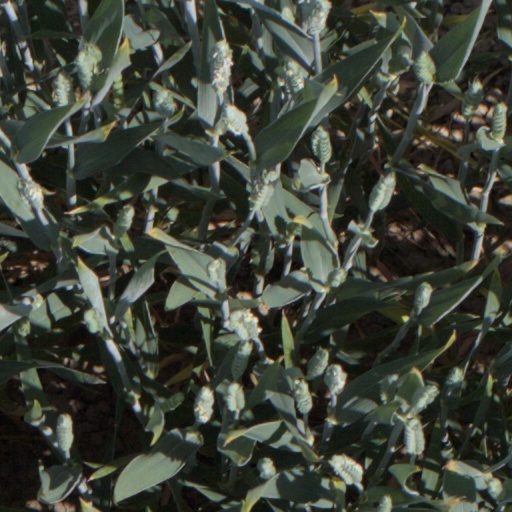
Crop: wheat